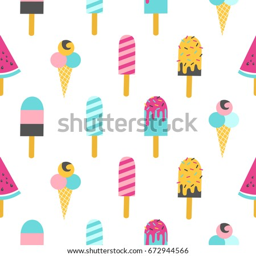
ice cream seamless pattern on a white background